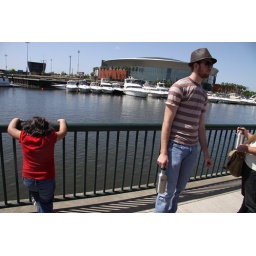
unattended child in red shirt